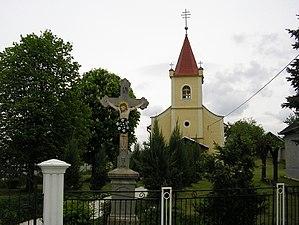
Ptrukša est un village de Slovaquie situé dans la région de Košice.